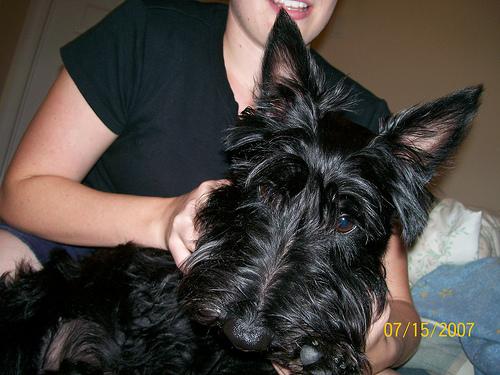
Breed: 206-n000037-Scotch_terrier